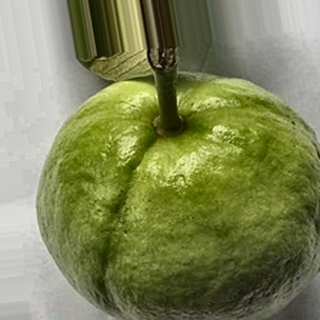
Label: healthy_guava